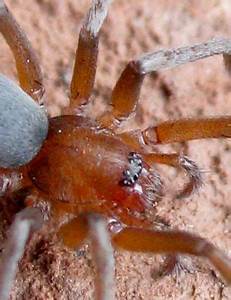
Label: spider